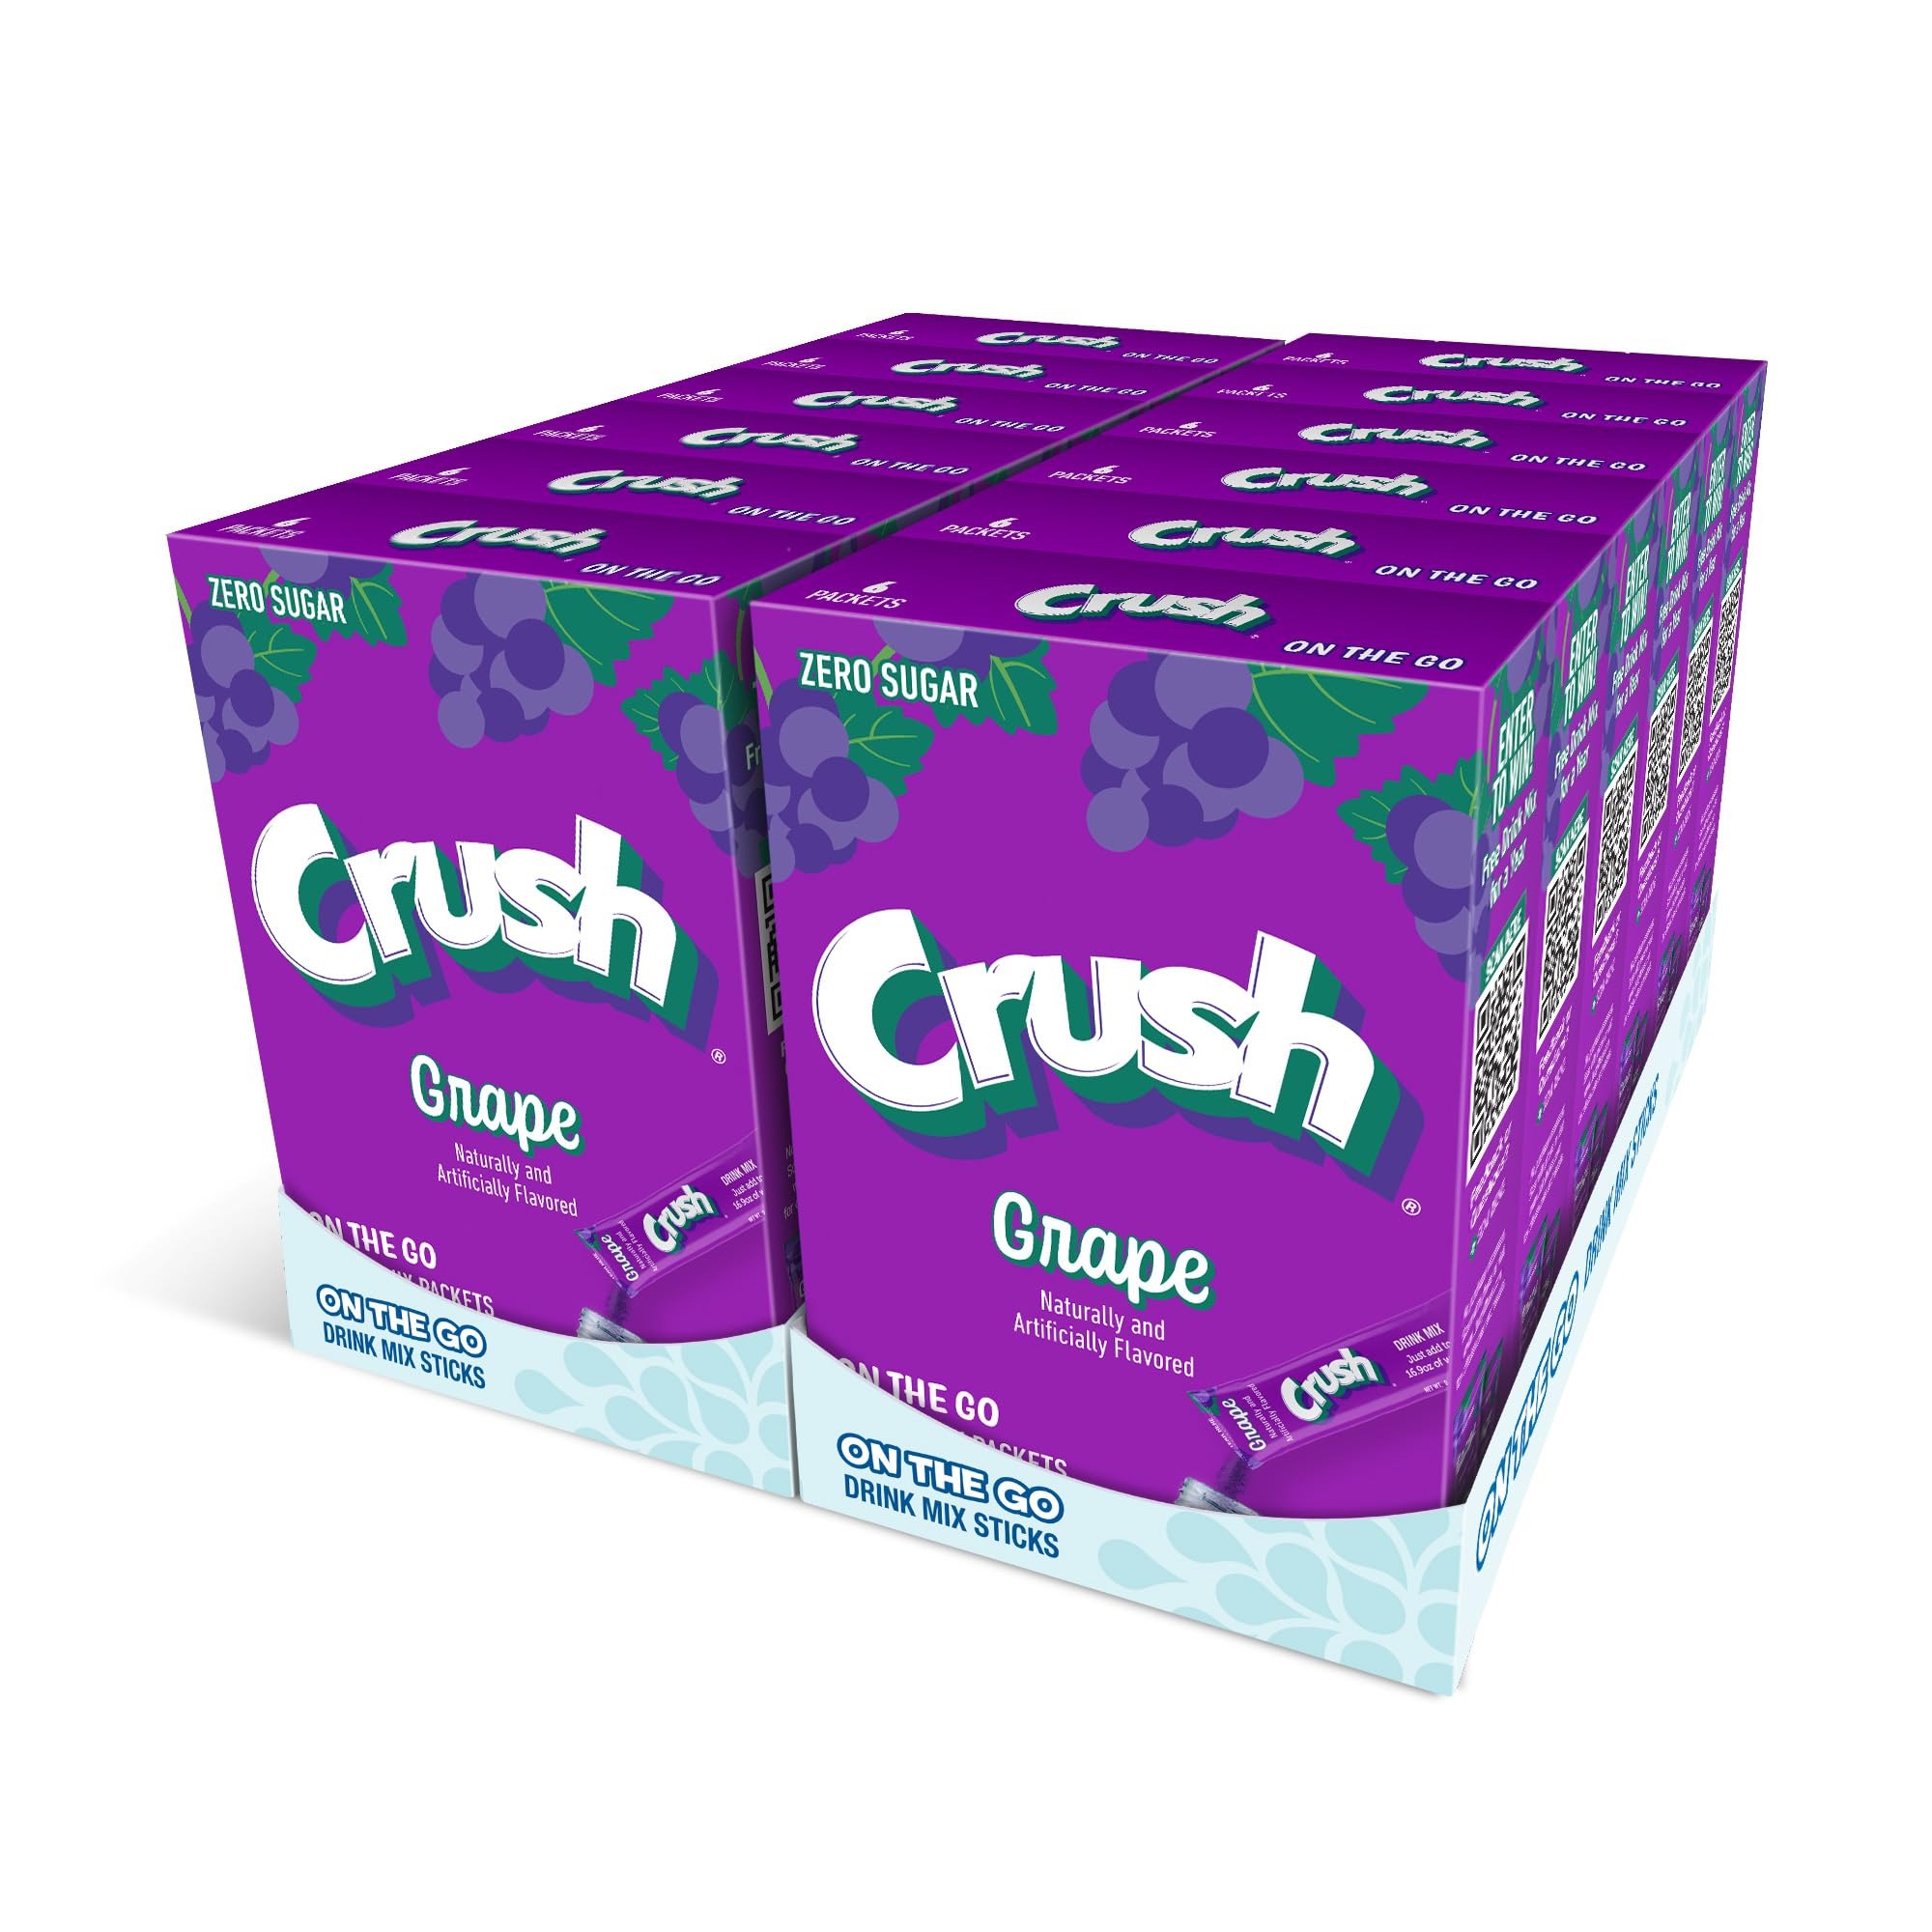
Item Name: Juicy Mixes Crush- Powder Drink Mix - Sugar Free & Delicious (Grape, 72 Sticks)
Bullet Point 1: WANT TO TAKE YOUR FAVORITE CRUSH DRINK WITH YOU BUT LEAVE ALL OF THE SUGAR BEHIND?
Bullet Point 2: SUGAR & 10 OR FEWER CALORIES – These drink mixes are sugar free, offering a tasty way to stay hydrated while cutting the sugary drinks out of your family’s diet. Instead of sugary juice, drink flavored water. Instead of sugary soda, mix Crush into your SodaStream
Bullet Point 3: DRINK MORE WATER – Doctors recommend drinking 8 glasses of water per day. Staying hydrated helps with cardiovascular health, energy levels, brain function, weight loss, clear skin and so much more
Bullet Point 4: SATISFACTION GUARANTEE-- If you are not totally satisfied with your order, just message us directly and we will refund your order. Crush drink mixes were created by our family business to make staying hydrated fun.
Value: 72.0
Unit: Count

Price: 13.495